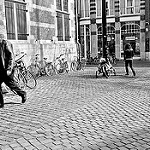
Scene: Outdoor